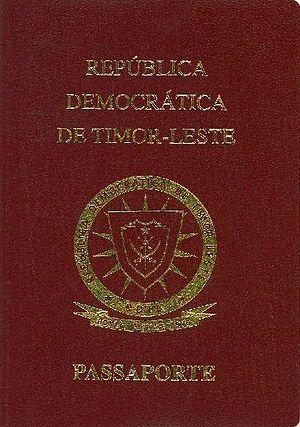
Les passeports dont le nom est indiqué en italique sont émis par des États non reconnus internationalement.